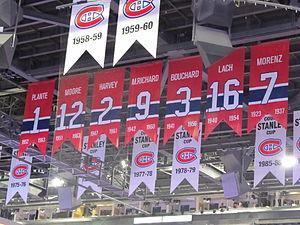
Certains chandails retirés des Canadiens de Montréal: Jacques Plante, Dickie Moore, Doug Harvey, Maurice Richard, Émile Bouchard, Elmer Lach et Howie Morenz.
Émile Joseph Bouchard dit Butch Bouchard, CM, CQ est un joueur canadien de hockey sur glace qui porte les couleurs de l'équipe des Canadiens de Montréal dans la Ligue nationale de hockey de 1941 à 1956. Bouchard fut capitaine des Canadiens durant huit ans, a gagné quatre Coupes Stanley et a participé à quatre Matchs des étoiles de la LNH. Même s'il a la réputation de faire peu de fautes, il est aussi l'un des joueurs les plus costauds et distribuant les meilleures mises en échec de son époque. Il excelle en tant que défenseur défensif, a des qualités de passeur et est également connu pour son leadership et comme mentor pour les jeunes joueurs. À ses débuts dans la LNH, Bouchard est l'un des joueurs qui apportent du sang neuf dans une franchise des Canadiens affaiblie. Il est intronisé au Temple de la renommée du hockey en 1966.
Joseph Jacques Omer Plante est un joueur canadien de hockey sur glace.